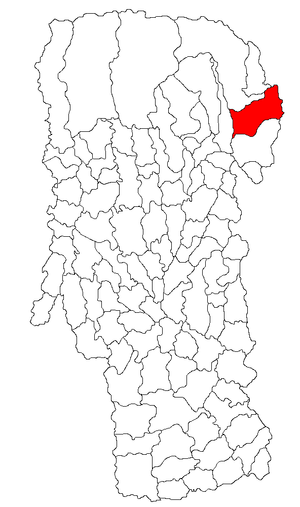
Dragoslavele est une commune située dans la partie nord du județ d'Argeş, en Roumanie. La ville est située près de l'ancienne frontière entre la Valachie et la Transylvanie, du côté de la Valachie.